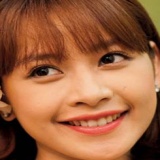
diễn viên Chi Pu